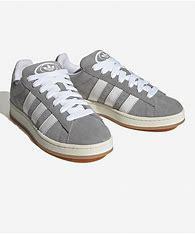
Brand: Adidas
Model: Campus